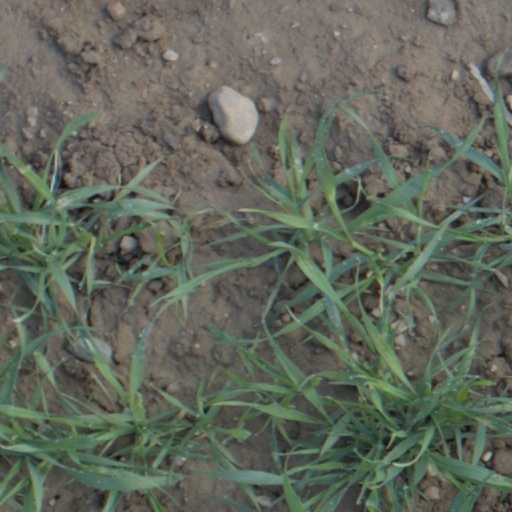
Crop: wheat